The Rose Tattoo

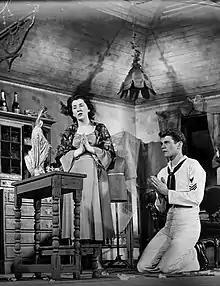
Maureen Stapleton and Don Murray, 1951

The original Broadway play starred Maureen Stapleton, Phyllis Love, and Eli Wallach. Other original cast members of the 1951 Broadway play included Martin Balsam and Vivian Nathan. The original production of "The Rose Tattoo" premiered February 3, 1951, at the Martin Beck Theatre (now known as the Al Hirschfeld Theatre) and concluded October 27, 1951, with a total of 306 performances. It was produced by Cheryl Crawford, written by Tennessee Williams; incidental music by David Diamond, staged by Daniel Mann, scenic design by Boris Aronson, costumes designed by Rose Bogadnoff, lighting designed by Charles Elson, general manager John Yorke, stage manager Ralph De Launey, conductor and harpist Nettie Druzinsky, musicians: Michael Danzi, Jack Linx and Frank Kutak, production associate Bea Lawrence, and press representative Wolfe Kauffman. Financial backers included Harold M. Esty, Jr. The play was recreated for a July 5, 1953, hour-long radio adaptation on the program "Best Plays". Recordings of the radio drama exist in archives and private collections.